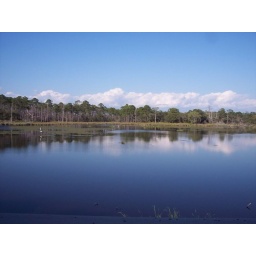
Beautiful view from an observation tower by a lake at the St. Mark's wildlife refuge.